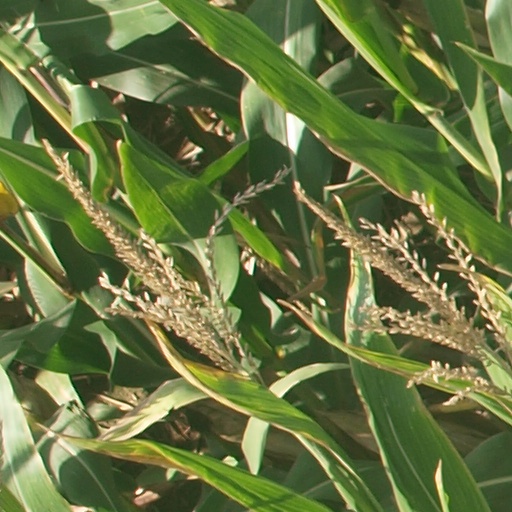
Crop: maize; corn